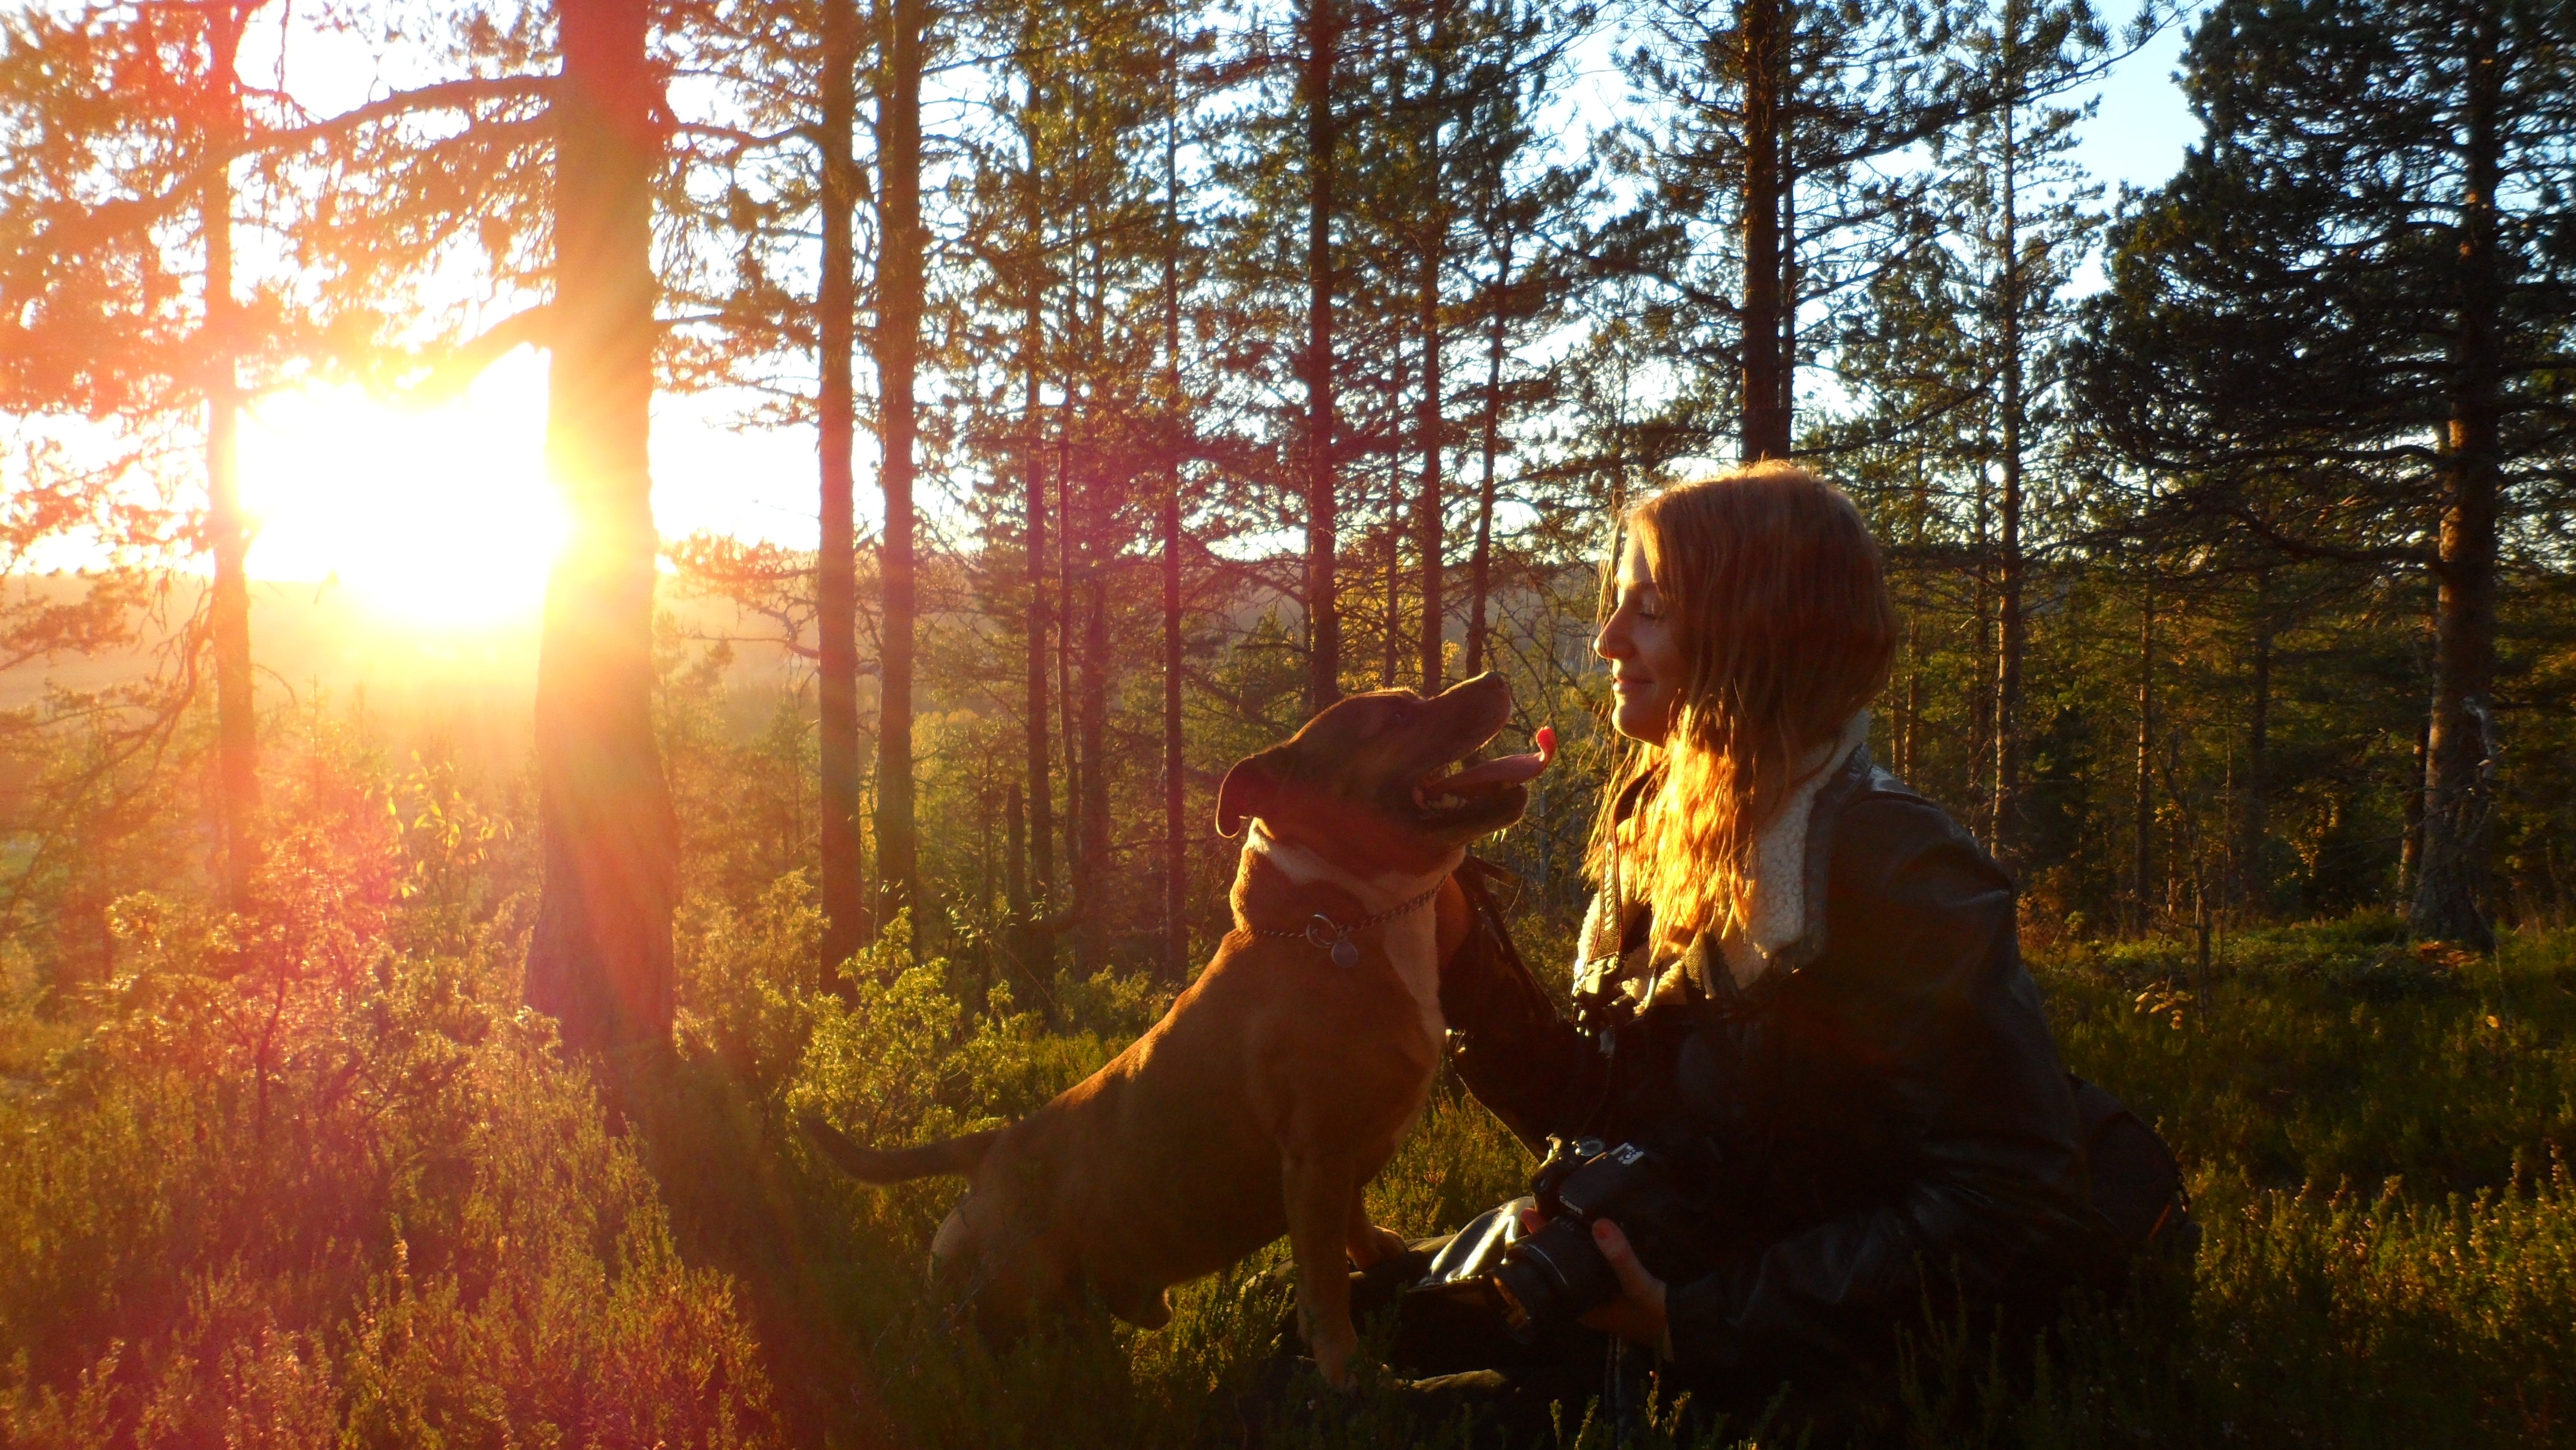
tree, nature, forest, wilderness, silhouette, walking, woman, sunset, sunlight, morning, leaf, dog, autumn, season, dogs, woodland, habitat, natural environment, walking the dog